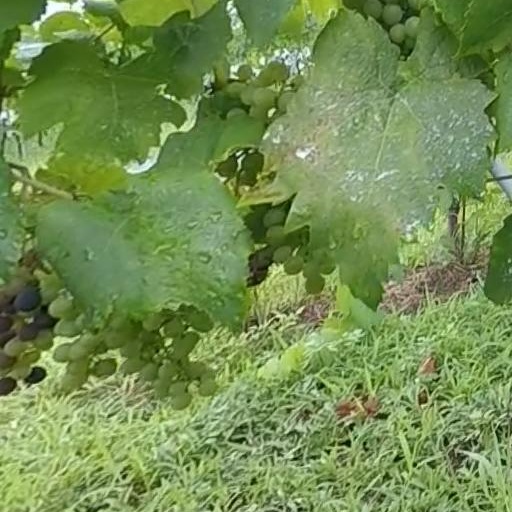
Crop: grape